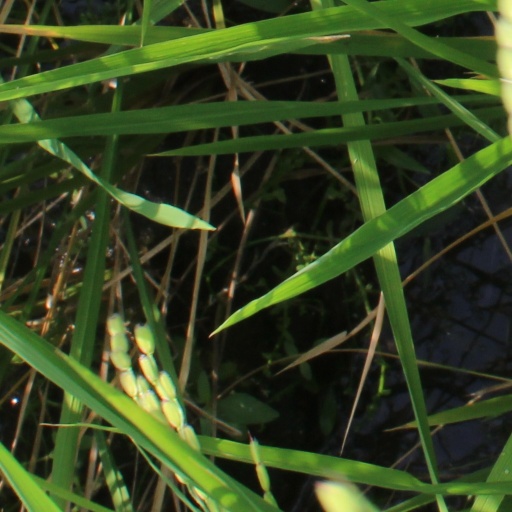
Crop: rice